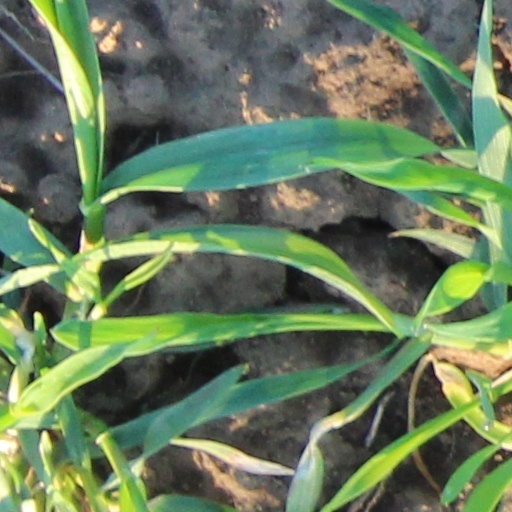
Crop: wheat